Hermine Huntgeburth

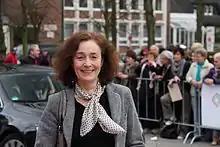
Huntgeburth in 2011

Hermine Huntgeburth (born 13 November 1957) is a German film director producer and university lecturer. She is best known for her 2005 film "The White Masai".